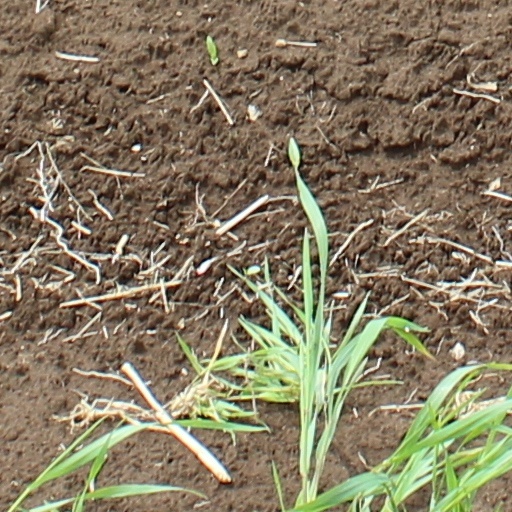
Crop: wheat